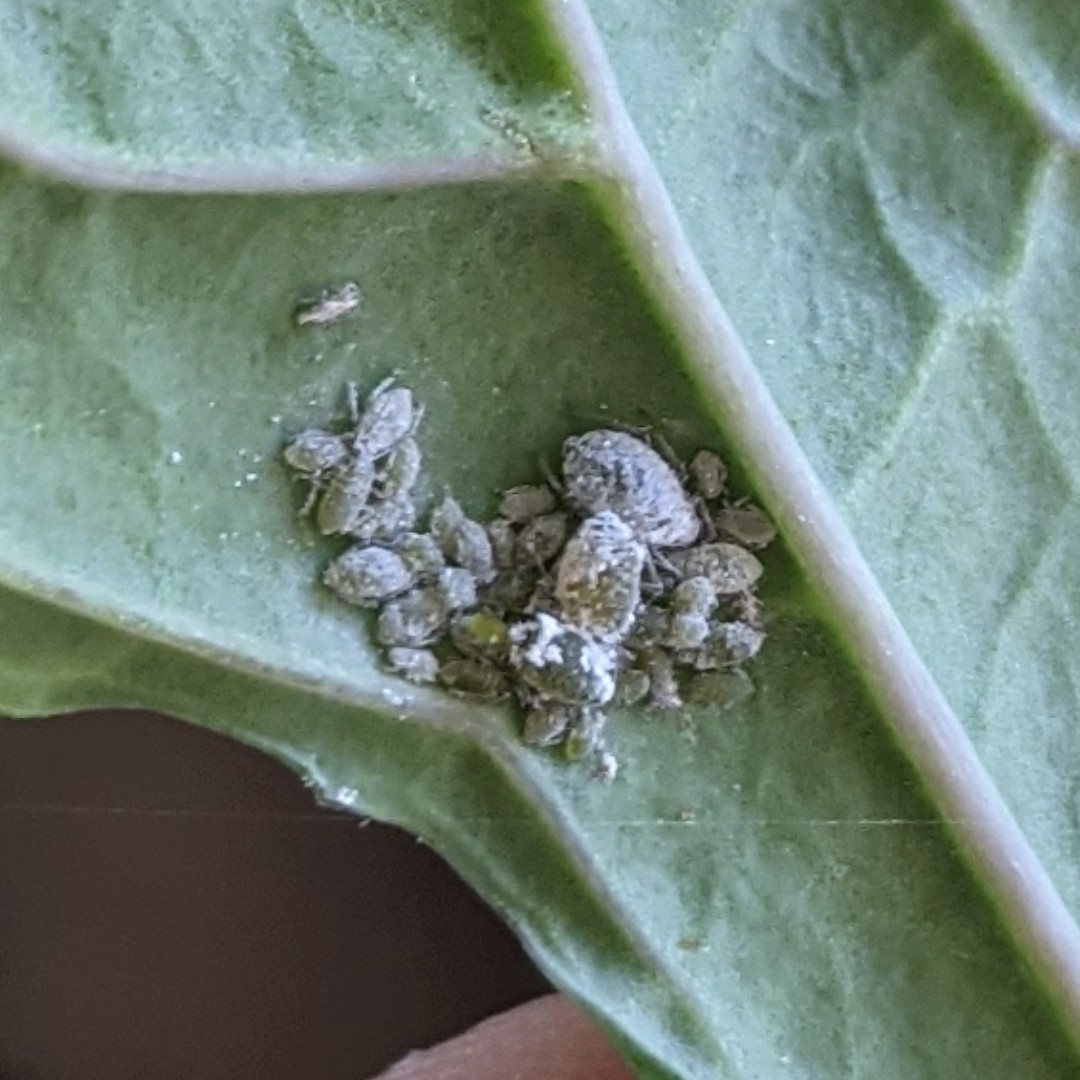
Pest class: cabbage_aphid